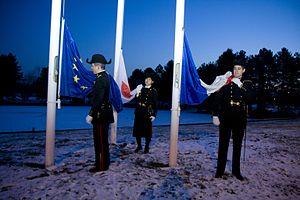
Photo de la cérémonie des couleurs à l'École polytechnique
L'École polytechnique, couramment appelée Polytechnique et surnommée en France l'« X », est l'une des 205 écoles d'ingénieurs françaises accréditées au 1ᵉʳ septembre 2019 à délivrer un diplôme d'ingénieur.